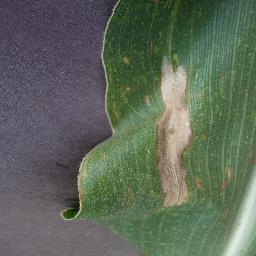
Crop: corn
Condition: (maize)_northern_blight